Jamal Williams

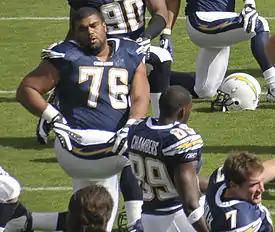
Williams with the San Diego Chargers in 2008

Jamal Williams (born April 28, 1976) is an American former professional football player who was a nose tackle in the National Football League (NFL) for thirteen seasons. He was selected by the San Diego Chargers in the second round of the 1998 Supplemental Draft. He played college football for Oklahoma State Cowboys. After three consecutive All-Pro seasons (2004, 2005, 2006) in the NFL, Williams—at a massive 6′3″, 350 pounds—was described as a "textbook block-of-granite noseman" by "Sports Illustrated"′s Peter King in 2007.